Beatriz Cervantes Mandujano

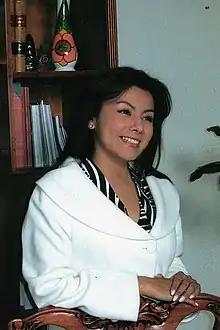

Beatriz Cervantes Mandujano (born 2 September 1976) is a Mexican politician from the Institutional Revolutionary Party (PRI).